Omaha Beach

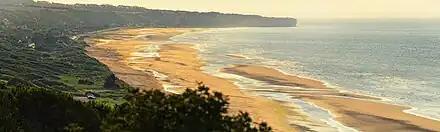
Omaha landscape 67 years after landing. Harbor remains and "Les Braves" monument can be seen on the sand beach's inland edge.

Reinforcement regiments were due to land by battalion, beginning with the 18th RCT at 09:30 on Easy Red. The first battalion to land, 2/18, arrived at the E-1 draw 30 minutes late after a difficult passage through the congestion offshore. Casualties were light, though. Despite the existence of a narrow channel through the beach obstacles, the ramps and mines there accounted for the loss of 22 LCVPs, 2 LCI(L)s and 4 LCTs. Supported by tank and subsequent naval fire, the newly arrived troops took the surrender at 11:30 of the last strong-point defending the entrance to the E-1 draw. Although a usable exit was finally opened, congestion prevented an early exploitation inland. The three battalions of the 115th RCT, scheduled to land from 10:30 on Dog Red and Easy Green, came in together and on top of the 18th RCT landings at Easy Red. The confusion prevented the remaining two battalions of the 18th RCT from landing until 13:00, and delayed the move off the beach of all but 2/18, which had exited the beach further east before noon, until 14:00. Even then, this movement was hampered by mines and enemy positions still in action further up the draw.